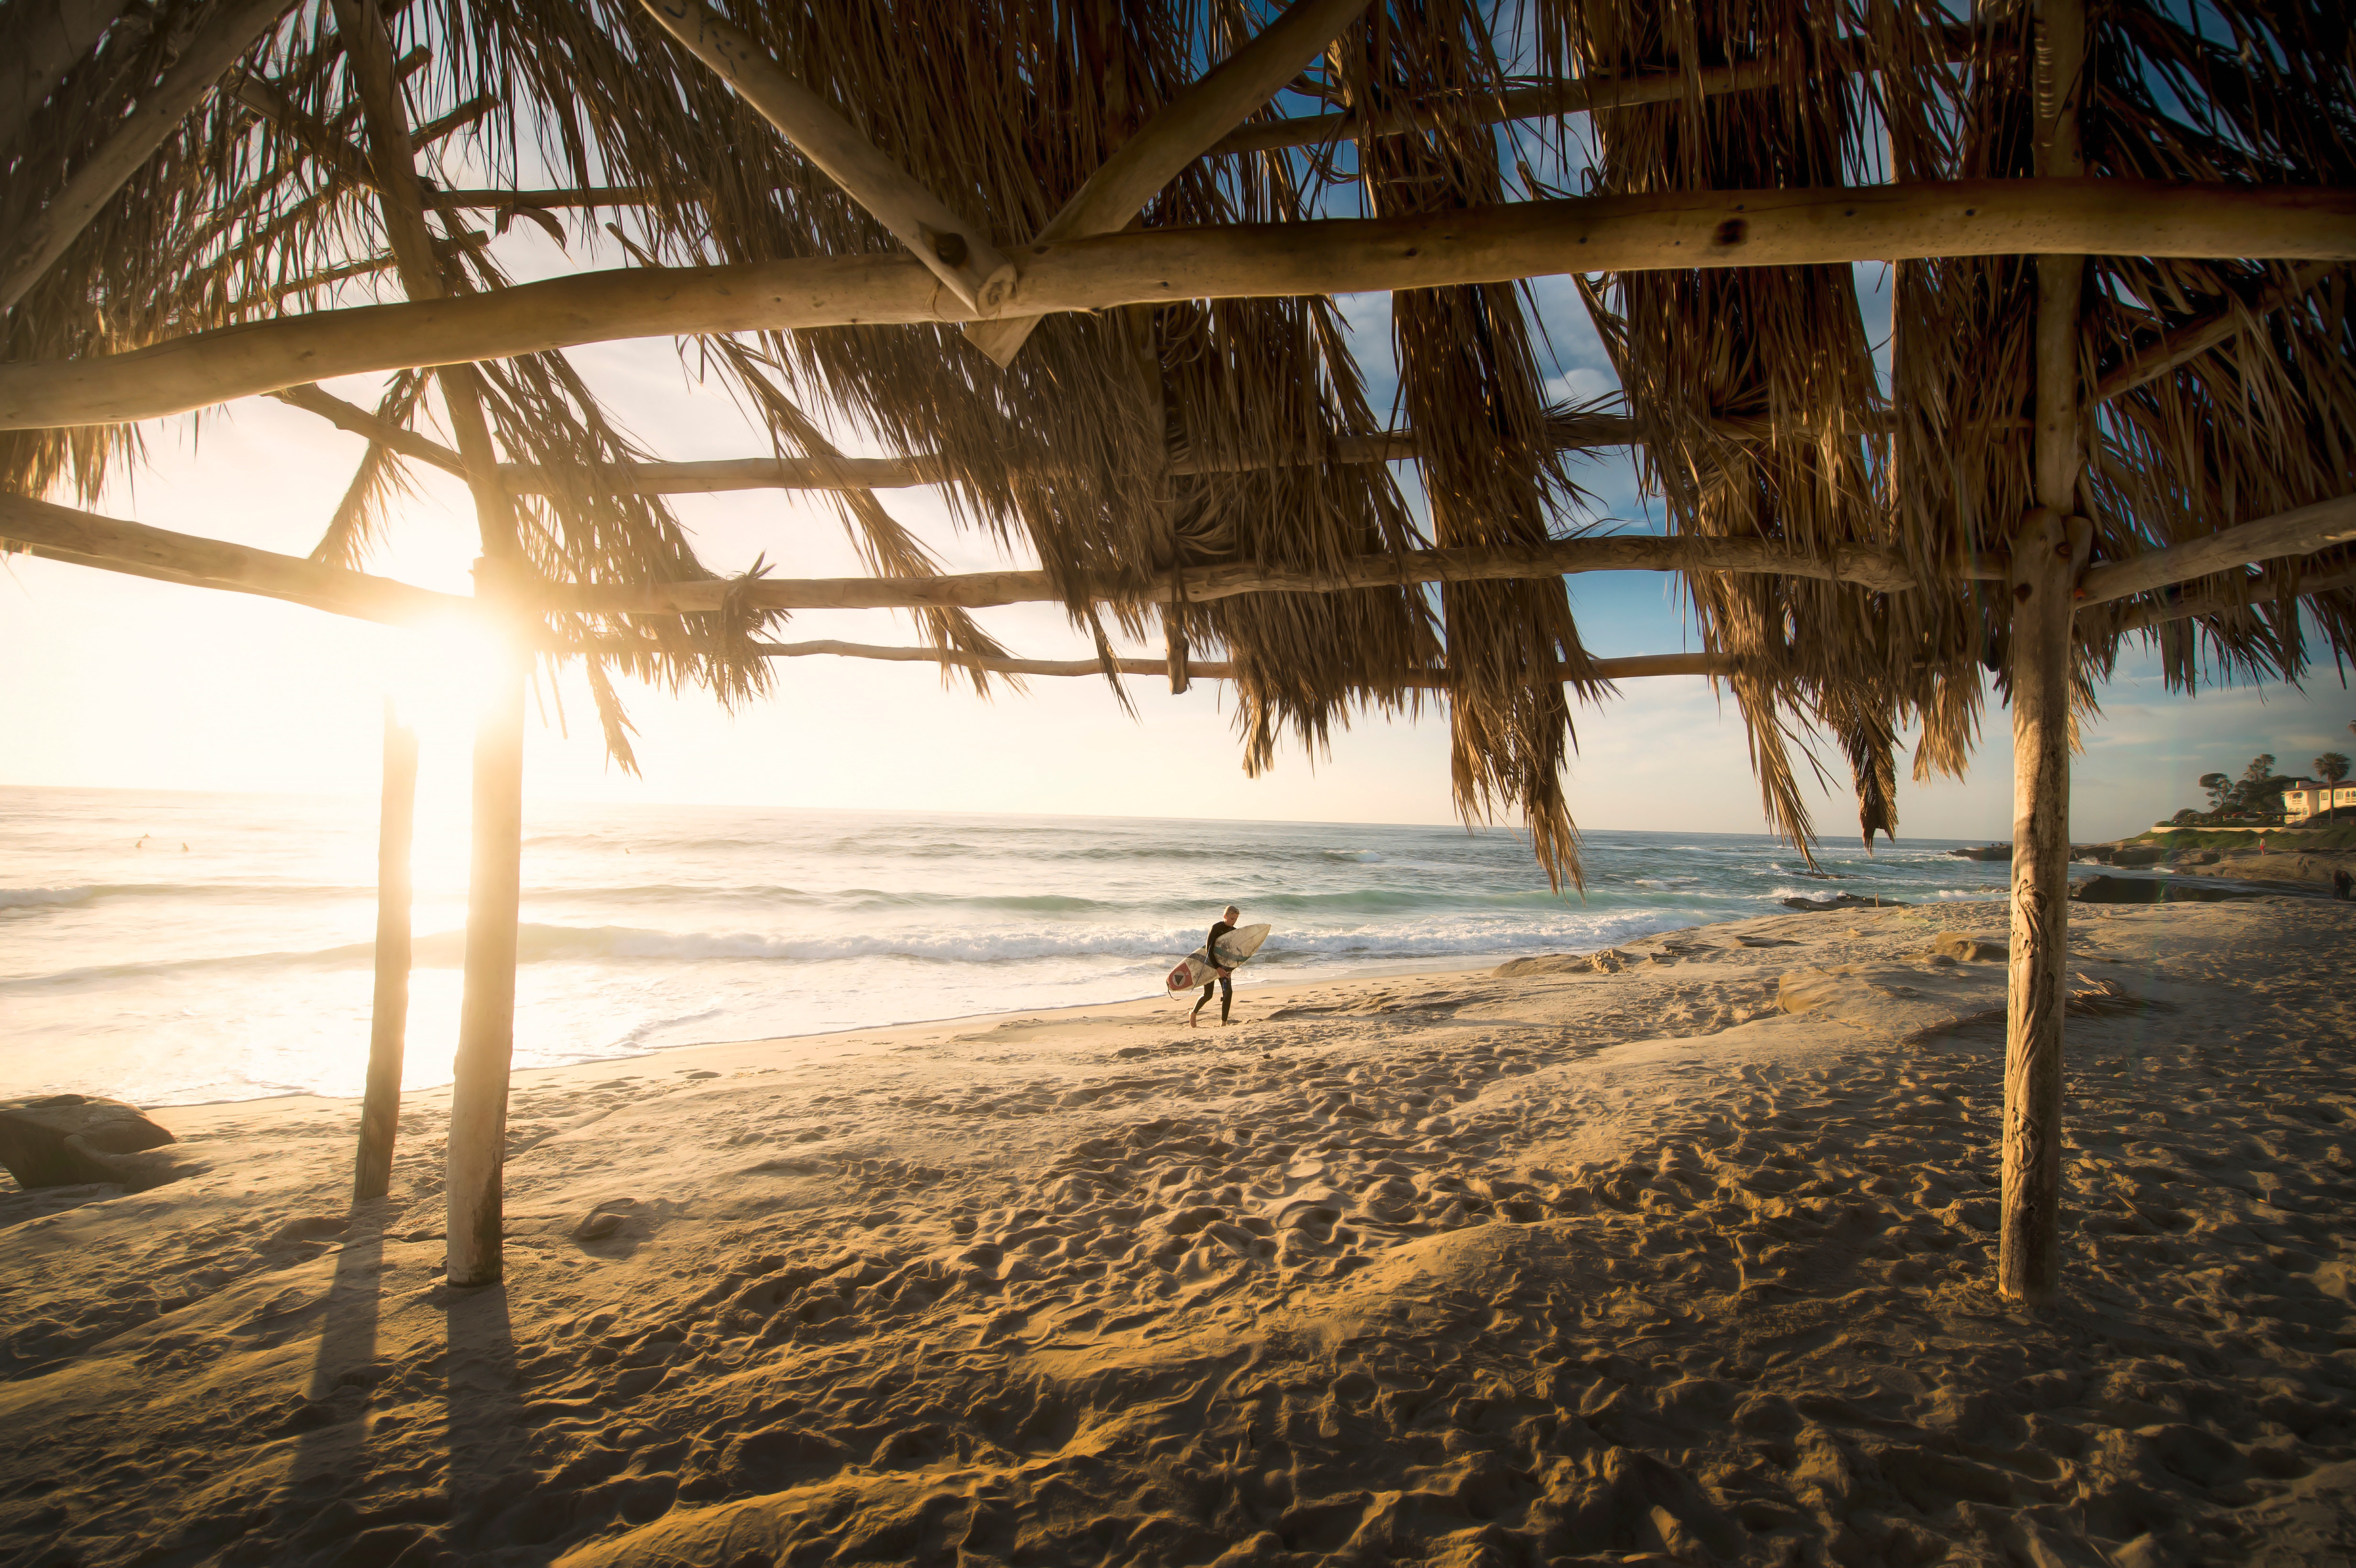
beach, sea, coast, tree, water, sand, ocean, person, sky, wood, sun, sunset, sunlight, morning, shore, summer, vacation, travel, recreation, evening, surf, reflection, tropical, island, leisure, seashore, relaxation, habitat, natural environment, hut waves, sun glow